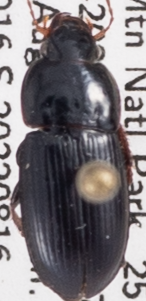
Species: Harpalus ellipsis
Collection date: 2022-08-16
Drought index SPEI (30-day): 0.39
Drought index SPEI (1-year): -1.348
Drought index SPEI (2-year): -0.944